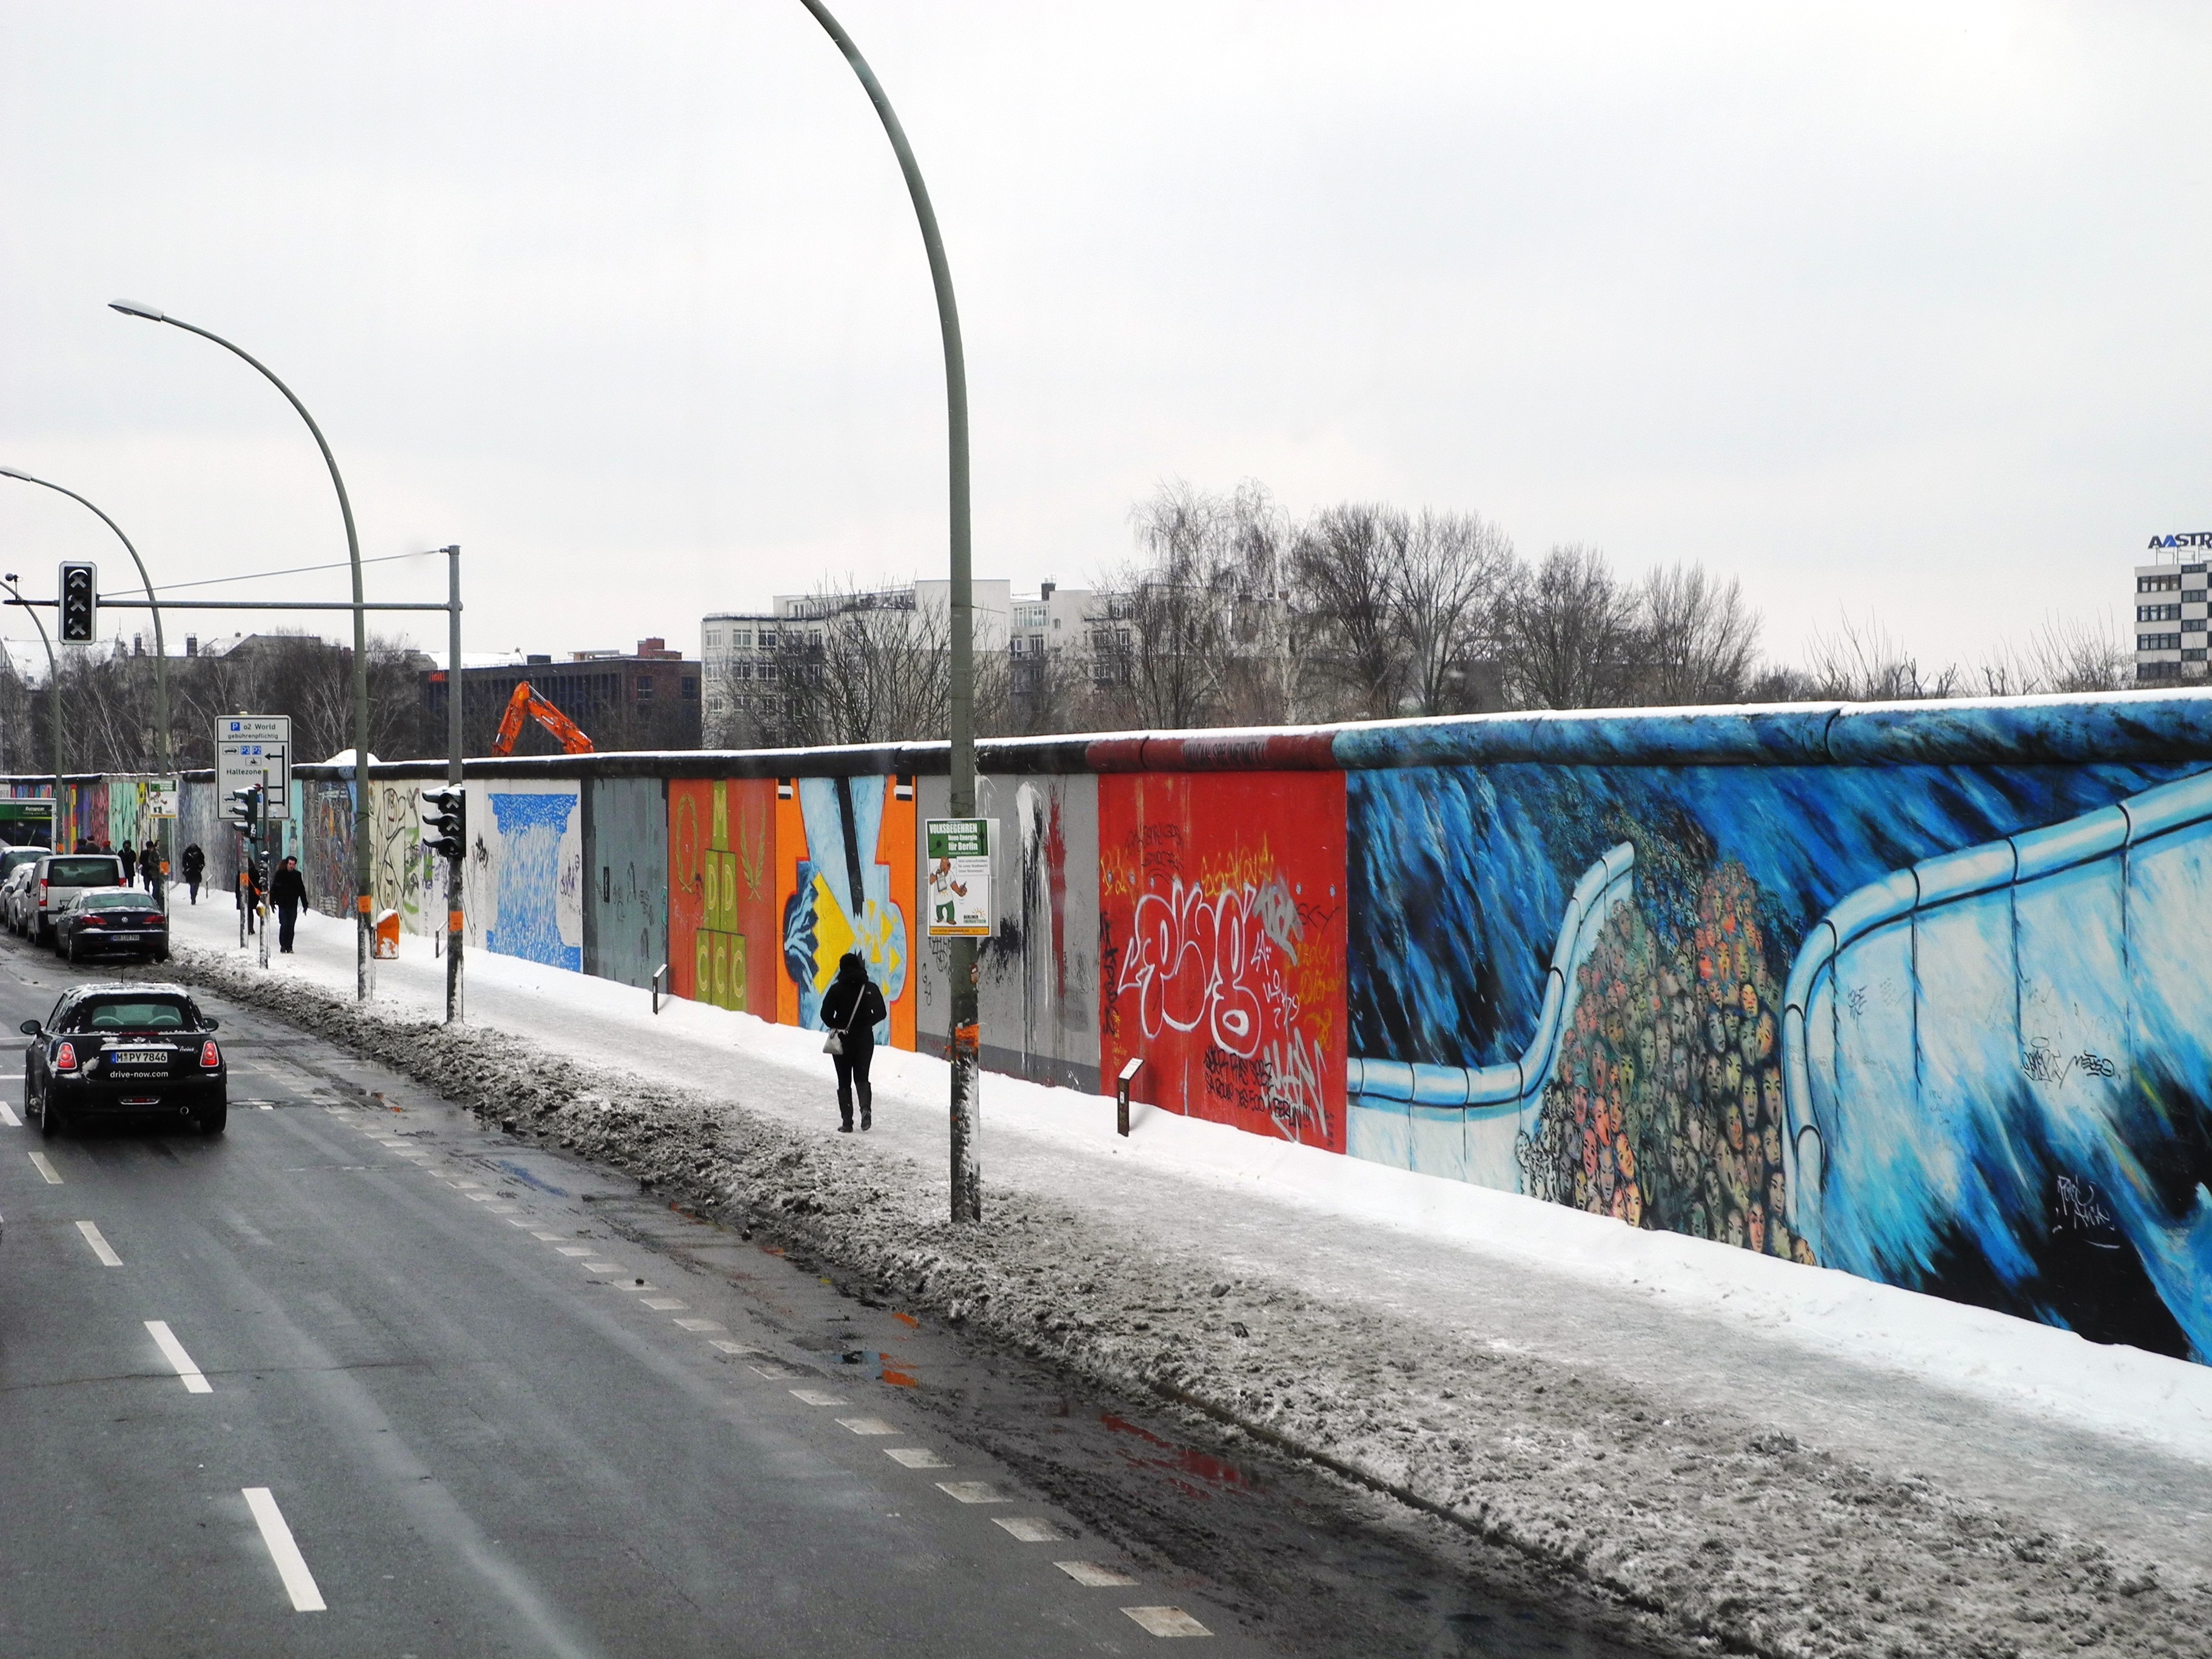
snow, winter, road, street, highway, city, wall, transport, vehicle, graffiti, lane, public transport, infrastructure, berlin, ddr, east germany, urban area, west germany